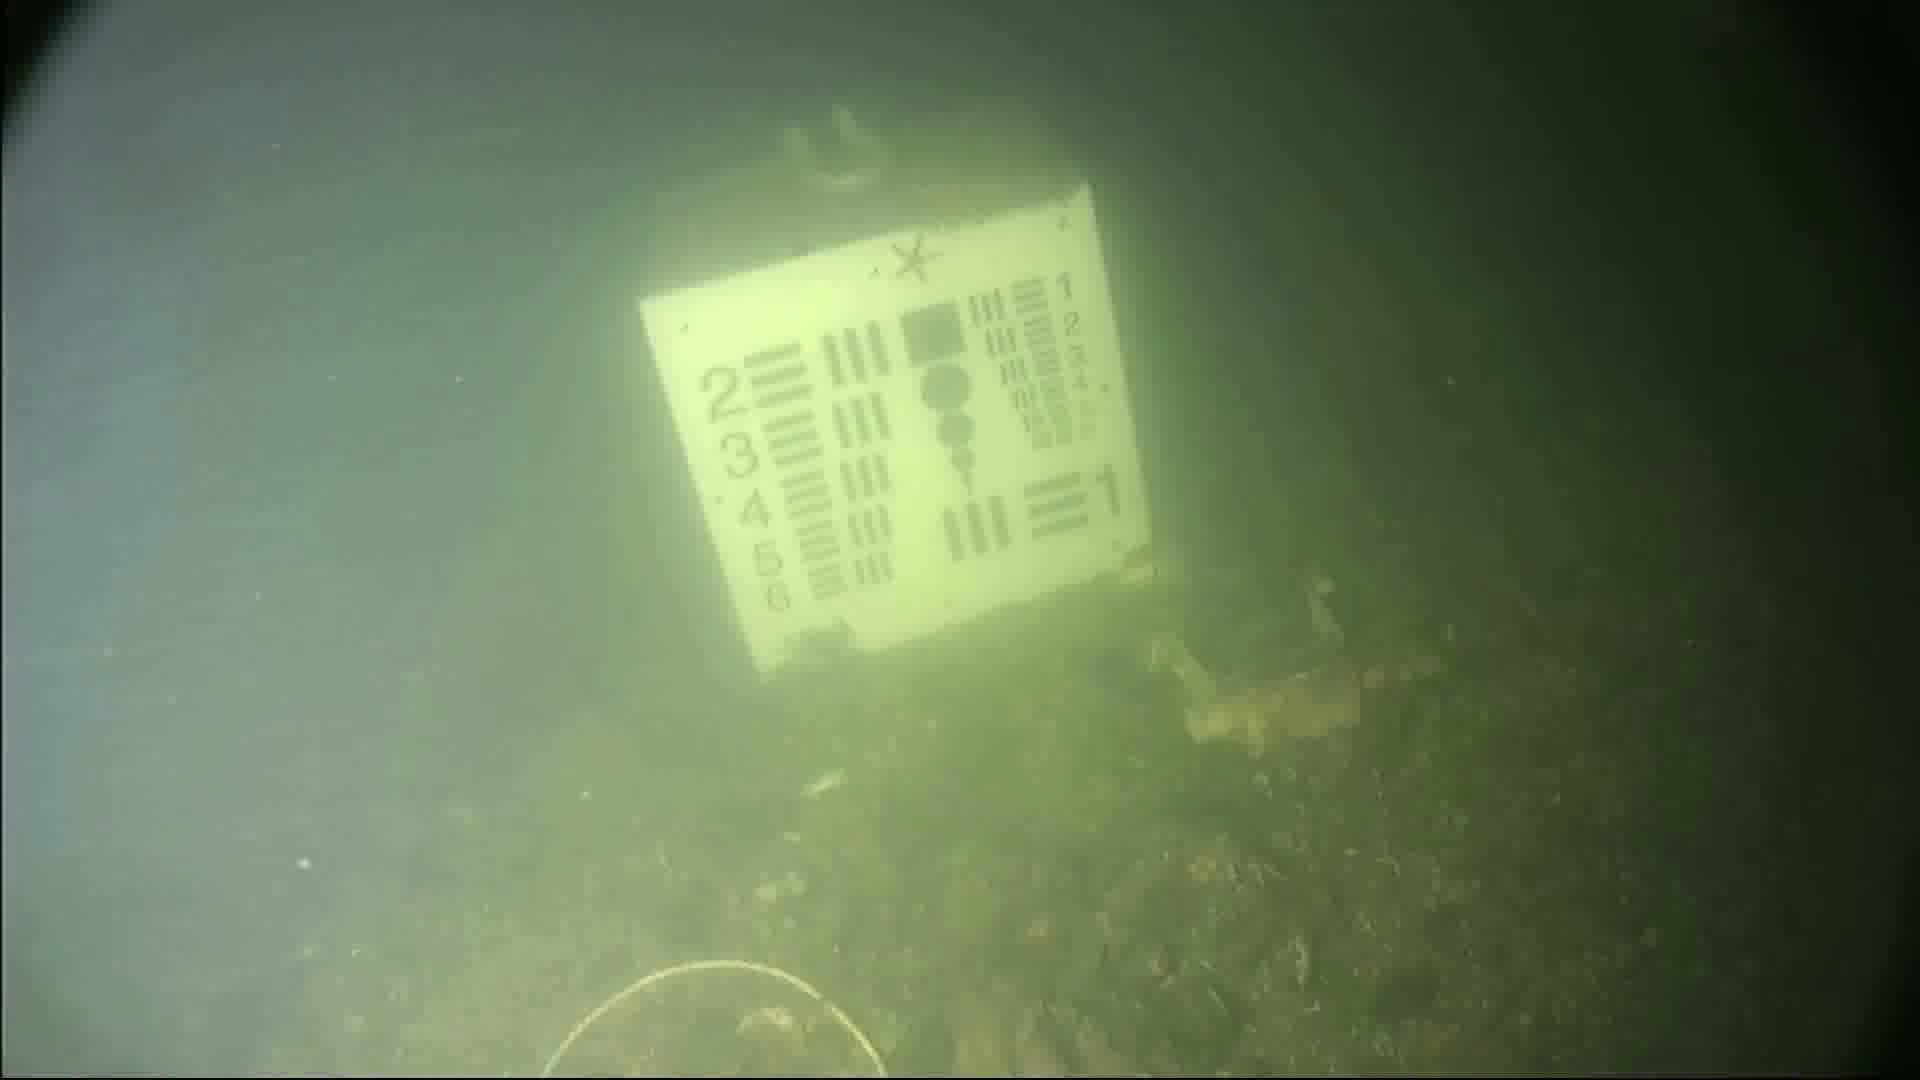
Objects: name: starfish
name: crab